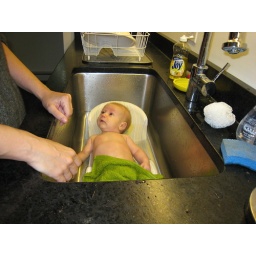
Bath time in the kitchen sink